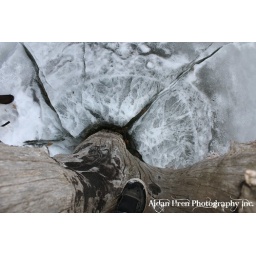
in the tree of the lake